2019 SEC Championship Game

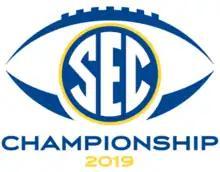

The 2019 SEC Championship Game was a college football game played on Saturday, December 7, 2019, at Mercedes-Benz Stadium in Atlanta. The game determined the 2019 champion of the Southeastern Conference (SEC). The game featured the East division champions the University of Georgia Bulldogs (Georgia) and the West division champions the Louisiana State University Tigers (LSU). Beginning in 1992, this served as the conference's 28th annual championship game. After a dominating performance by transfer quarterback Joe Burrow, LSU became the 2019 SEC champions winning the game by a final score of 37–10. The strong performance not only earned LSU the 2019 SEC Championship trophy but it contributed to earning the No.1 seed in the 2019 College Football Playoffs. After their loss, Georgia moved to the fifth spot in the rankings and earned a bid to play in their second consecutive Allstate Sugar Bowl.